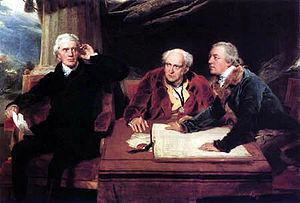
La Barings Bank, fondée en 1762 et disparue en 1995, était la plus ancienne banque d'affaires d'Angleterre.
La circonscription d'Exeter est une circonscription électorale anglaise située dans le Devon, et représentée à la Chambre des Communes du Parlement britannique depuis 1997 par Ben Bradshaw du Parti travailliste.
La famille Baring est une dynastie de banquiers britannique, à l'origine de la « Barings Bank ».